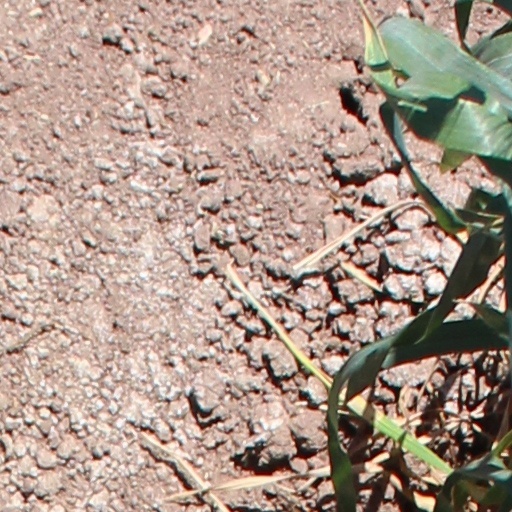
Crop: wheat